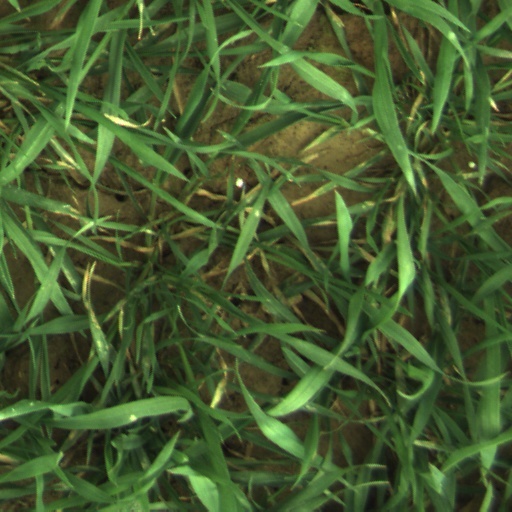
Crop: wheat